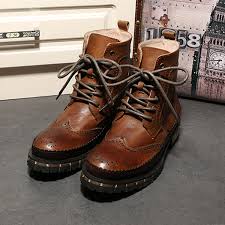
Waste category: shoes